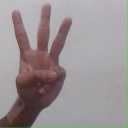
अक्षर: व